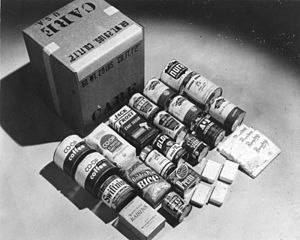
CARE-pakke
Indholdet i en CARE-pakke i Vesttyskland i 1948
En CARE-pakke var en hjælpepakke med fødevarer, som efter 2. verdenskrig blev sendt fra USA til Europa.